Mstislav Dobuzhinsky

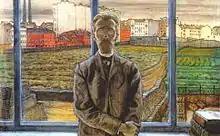
Mstislav Dobuzhinsky, A man with eyeglasses, or The portrait of Konstantin Sunnerberg, 1901–1902, The Tretyakov Gallery, Moscow.

During World War I, Dobuzhinsky went with Eugene Lanceray to the front lines to sketch. In 1918, he supervised the theatrical workshop at the State Educational Workshops of the Decorative Arts (the former Stieglitz School of the Technical Drawing). In 1920, he took part in the 2nd World Congress of the Communist International. In 1923–1924, he went abroad to study developments in European art and to arrange one-man shows. In 1924, Dobuzhinsky followed the advice of Jurgis Baltrušaitis and withdrew to Lithuania. He was naturalized there in 1924 and lived in Kaunas until 1925. Between 1925 and 1929 lived in Paris where he designed sets for Nikita Balieff's The Bat. He returned to Lithuania in 1929. In Lithuania he worked at a state theatre as scenographer and created scenography for 38 plays, besides running a private painting school (1930–1933). He then emigrated to England in 1935, and moved to the United States in 1939 where he stayed for the duration of World War II. He spent the last 10 years of his life in Europe, occasionally returning to New York City for theatrical work. He died in New York City on November 20, 1957. His memoirs were published posthumously in Russian.